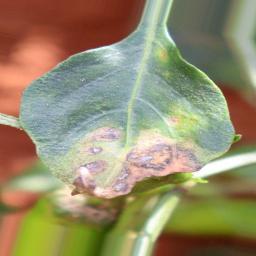
Label: cercospora